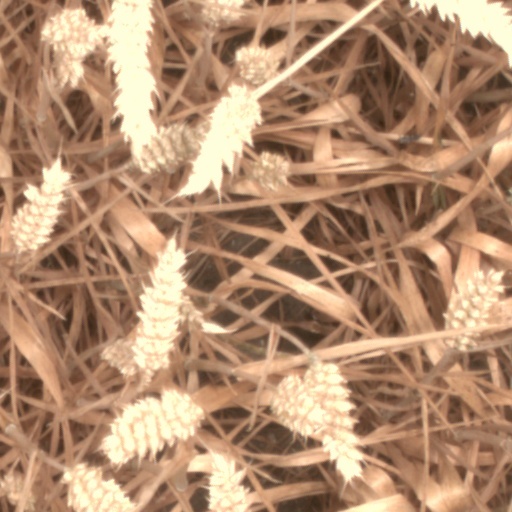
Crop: wheat